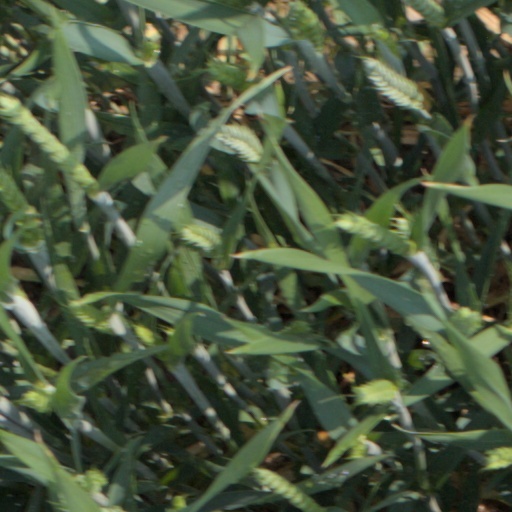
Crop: wheat